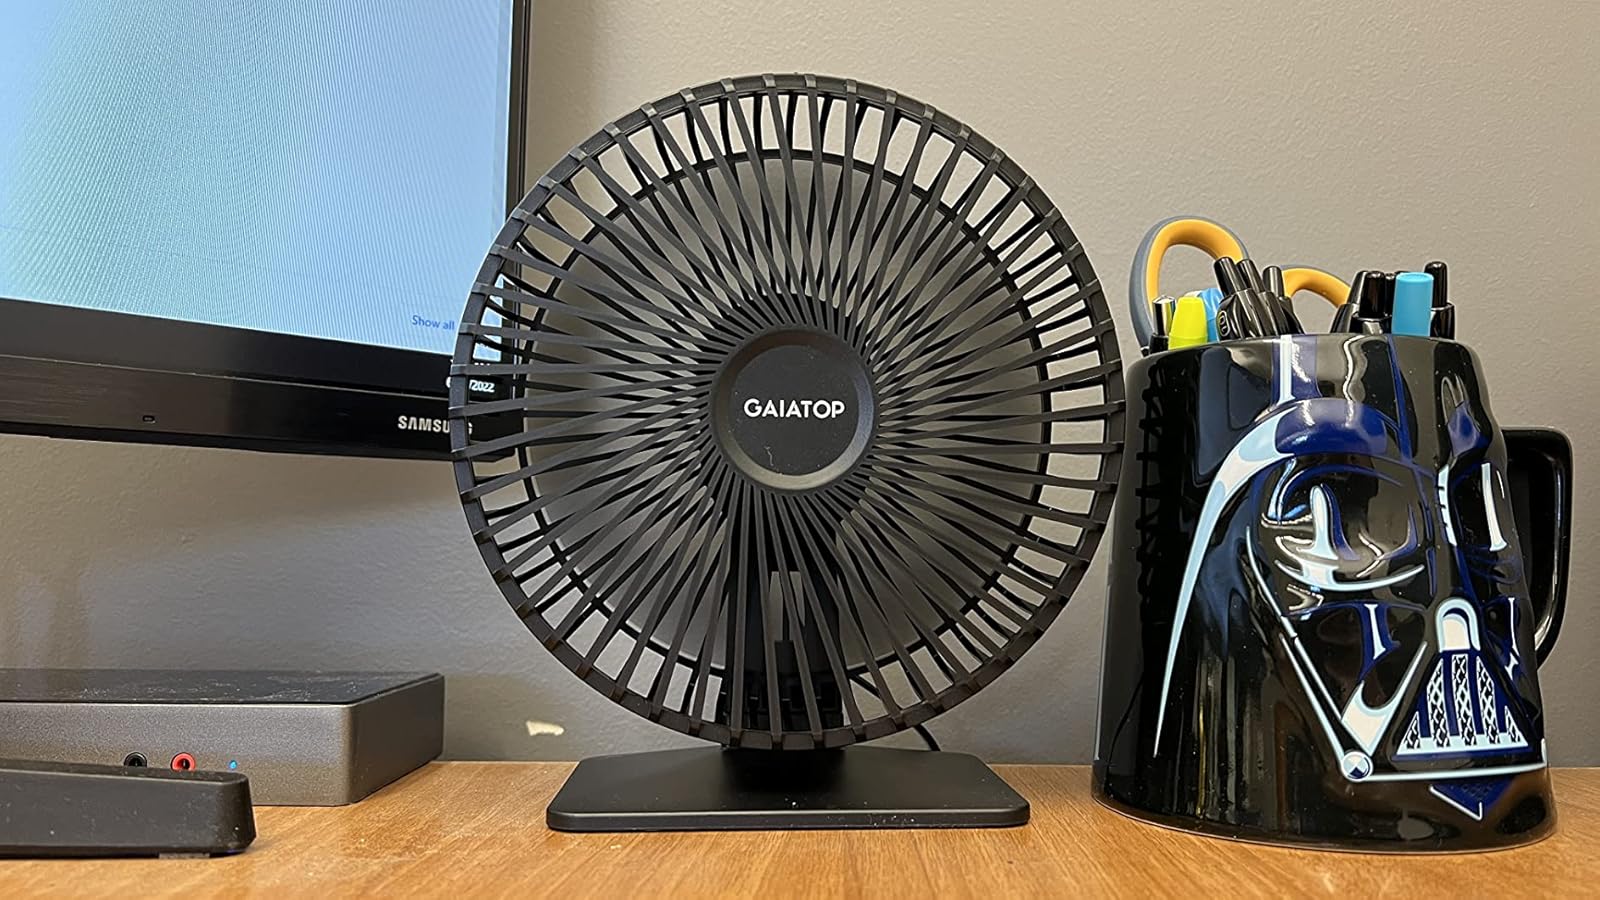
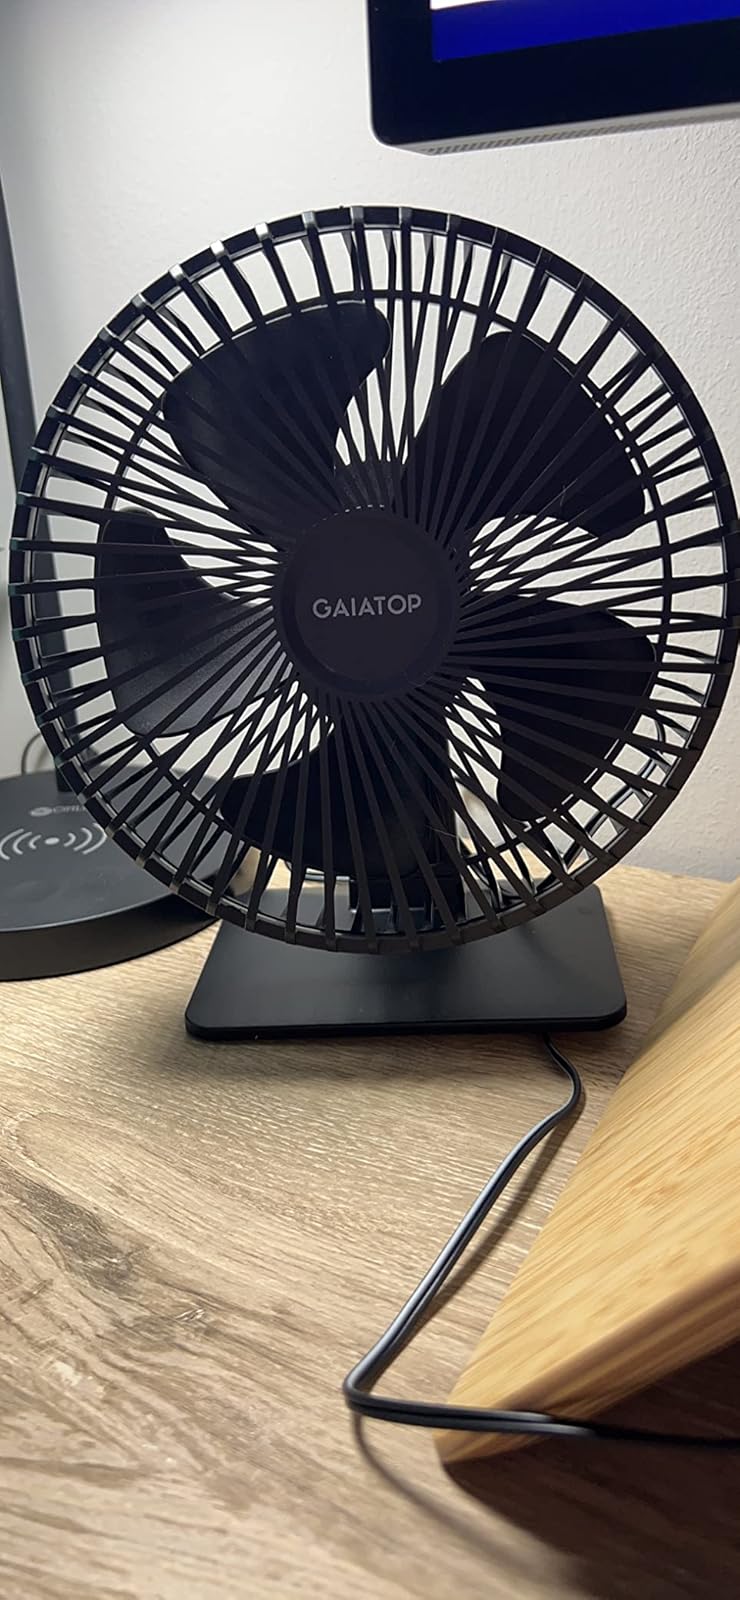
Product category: fan
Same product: yes